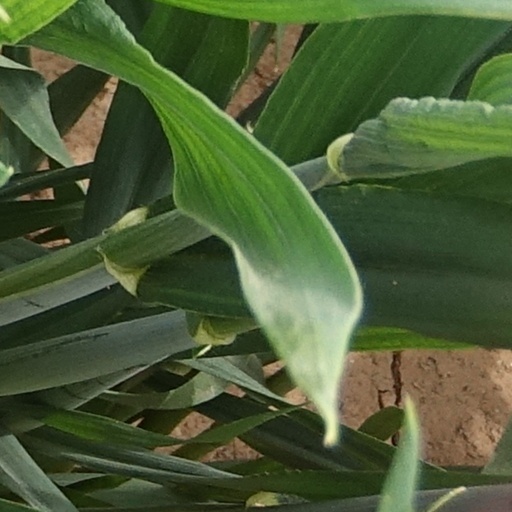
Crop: wheat